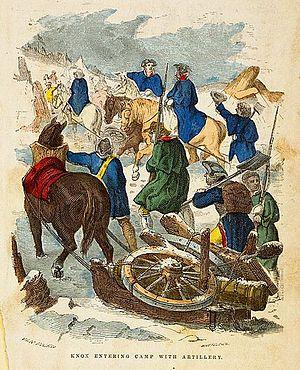
L’expédition Knox est une expédition menée par le colonel de l'Armée continentale Henry Knox consistant au transport d'armes capturées à Fort Ticonderoga aux camps de l'Armée continentale dans la région de Boston pendant l'hiver 1775-1776.